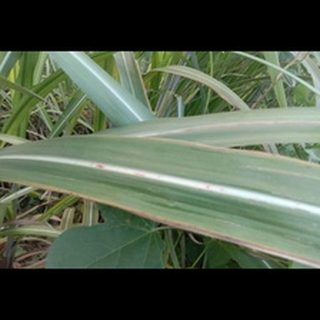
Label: sugarcane_red_rot